List of Norwich City F.C. managers

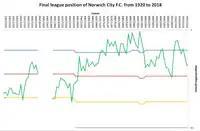
Graph of Norwich City's league finishes from 1920 to 2018

Saunders capitalised on this success, taking Norwich to their first appearance at Wembley Stadium in 1973, losing the League Cup final 1–0 to Tottenham Hotspur. However, following a boardroom row after a 3–1 home defeat to Everton on 17 November 1973, Saunders resigned as manager on the spot. The new manager was John Bond who oversaw the club's relegation that season. A highly successful first season saw promotion back to the First Division and another visit to Wembley, again in the League Cup final, this time losing 1–0 to Aston Villa. Bond managed to keep Norwich in the top-tier of English football for another six seasons. The club finished tenth in the 1975–76 season; at the time their highest ever finish. Under Bond though, the club never managed to qualify for European competitions. He resigned during the 1980–81 season and the club was relegated, but returned to the top tier the following season after finishing third under new manager Ken Brown.